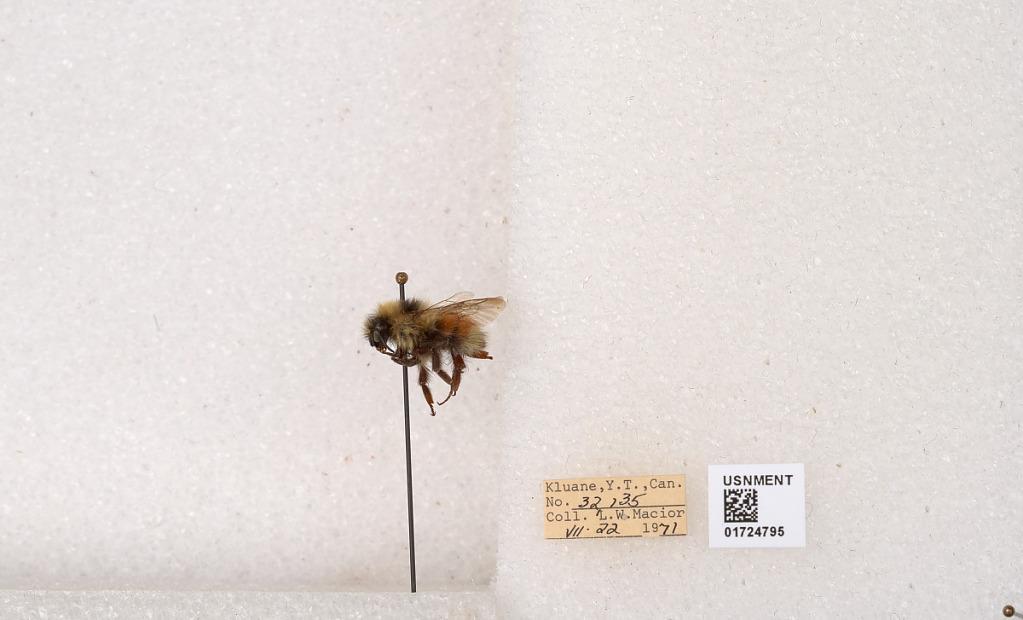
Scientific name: Bombus (Pyrobombus) sylvicola Kirby
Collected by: L. Macior
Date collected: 1971-7-22
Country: Canada
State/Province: Yukon Territory
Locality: Kluane National Park and Reserve
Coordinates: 60.7493, -139.504